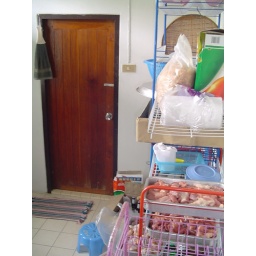
Aug'07 Holiday, Hua Hin, Thailand.Our house in Soi 63 - ground floor, kitchen.